LSU Tigers football

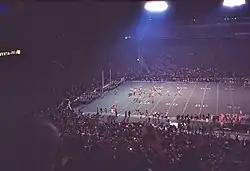
LSU vs. Tulane, 1973

Dietzel left for Army after the 1961 season, and Charles "Charlie" McClendon, an assistant since 1953, was named his successor. McClendon picked up where Dietzel left off, with three top ten finishes in his first four years. Doug Moreau broke Fenton's record of 6 field goals in 1965. In the 1966 Cotton Bowl, unranked LSU upset undefeated and No. 2 ranked Arkansas, winning the game 14–7 and snapping Arkansas' 22-game winning streak.